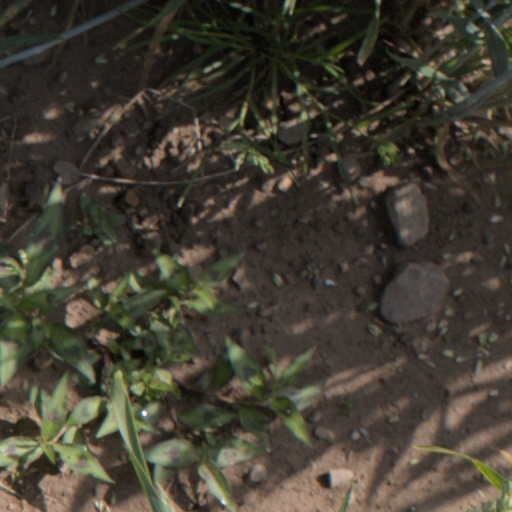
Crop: wheat